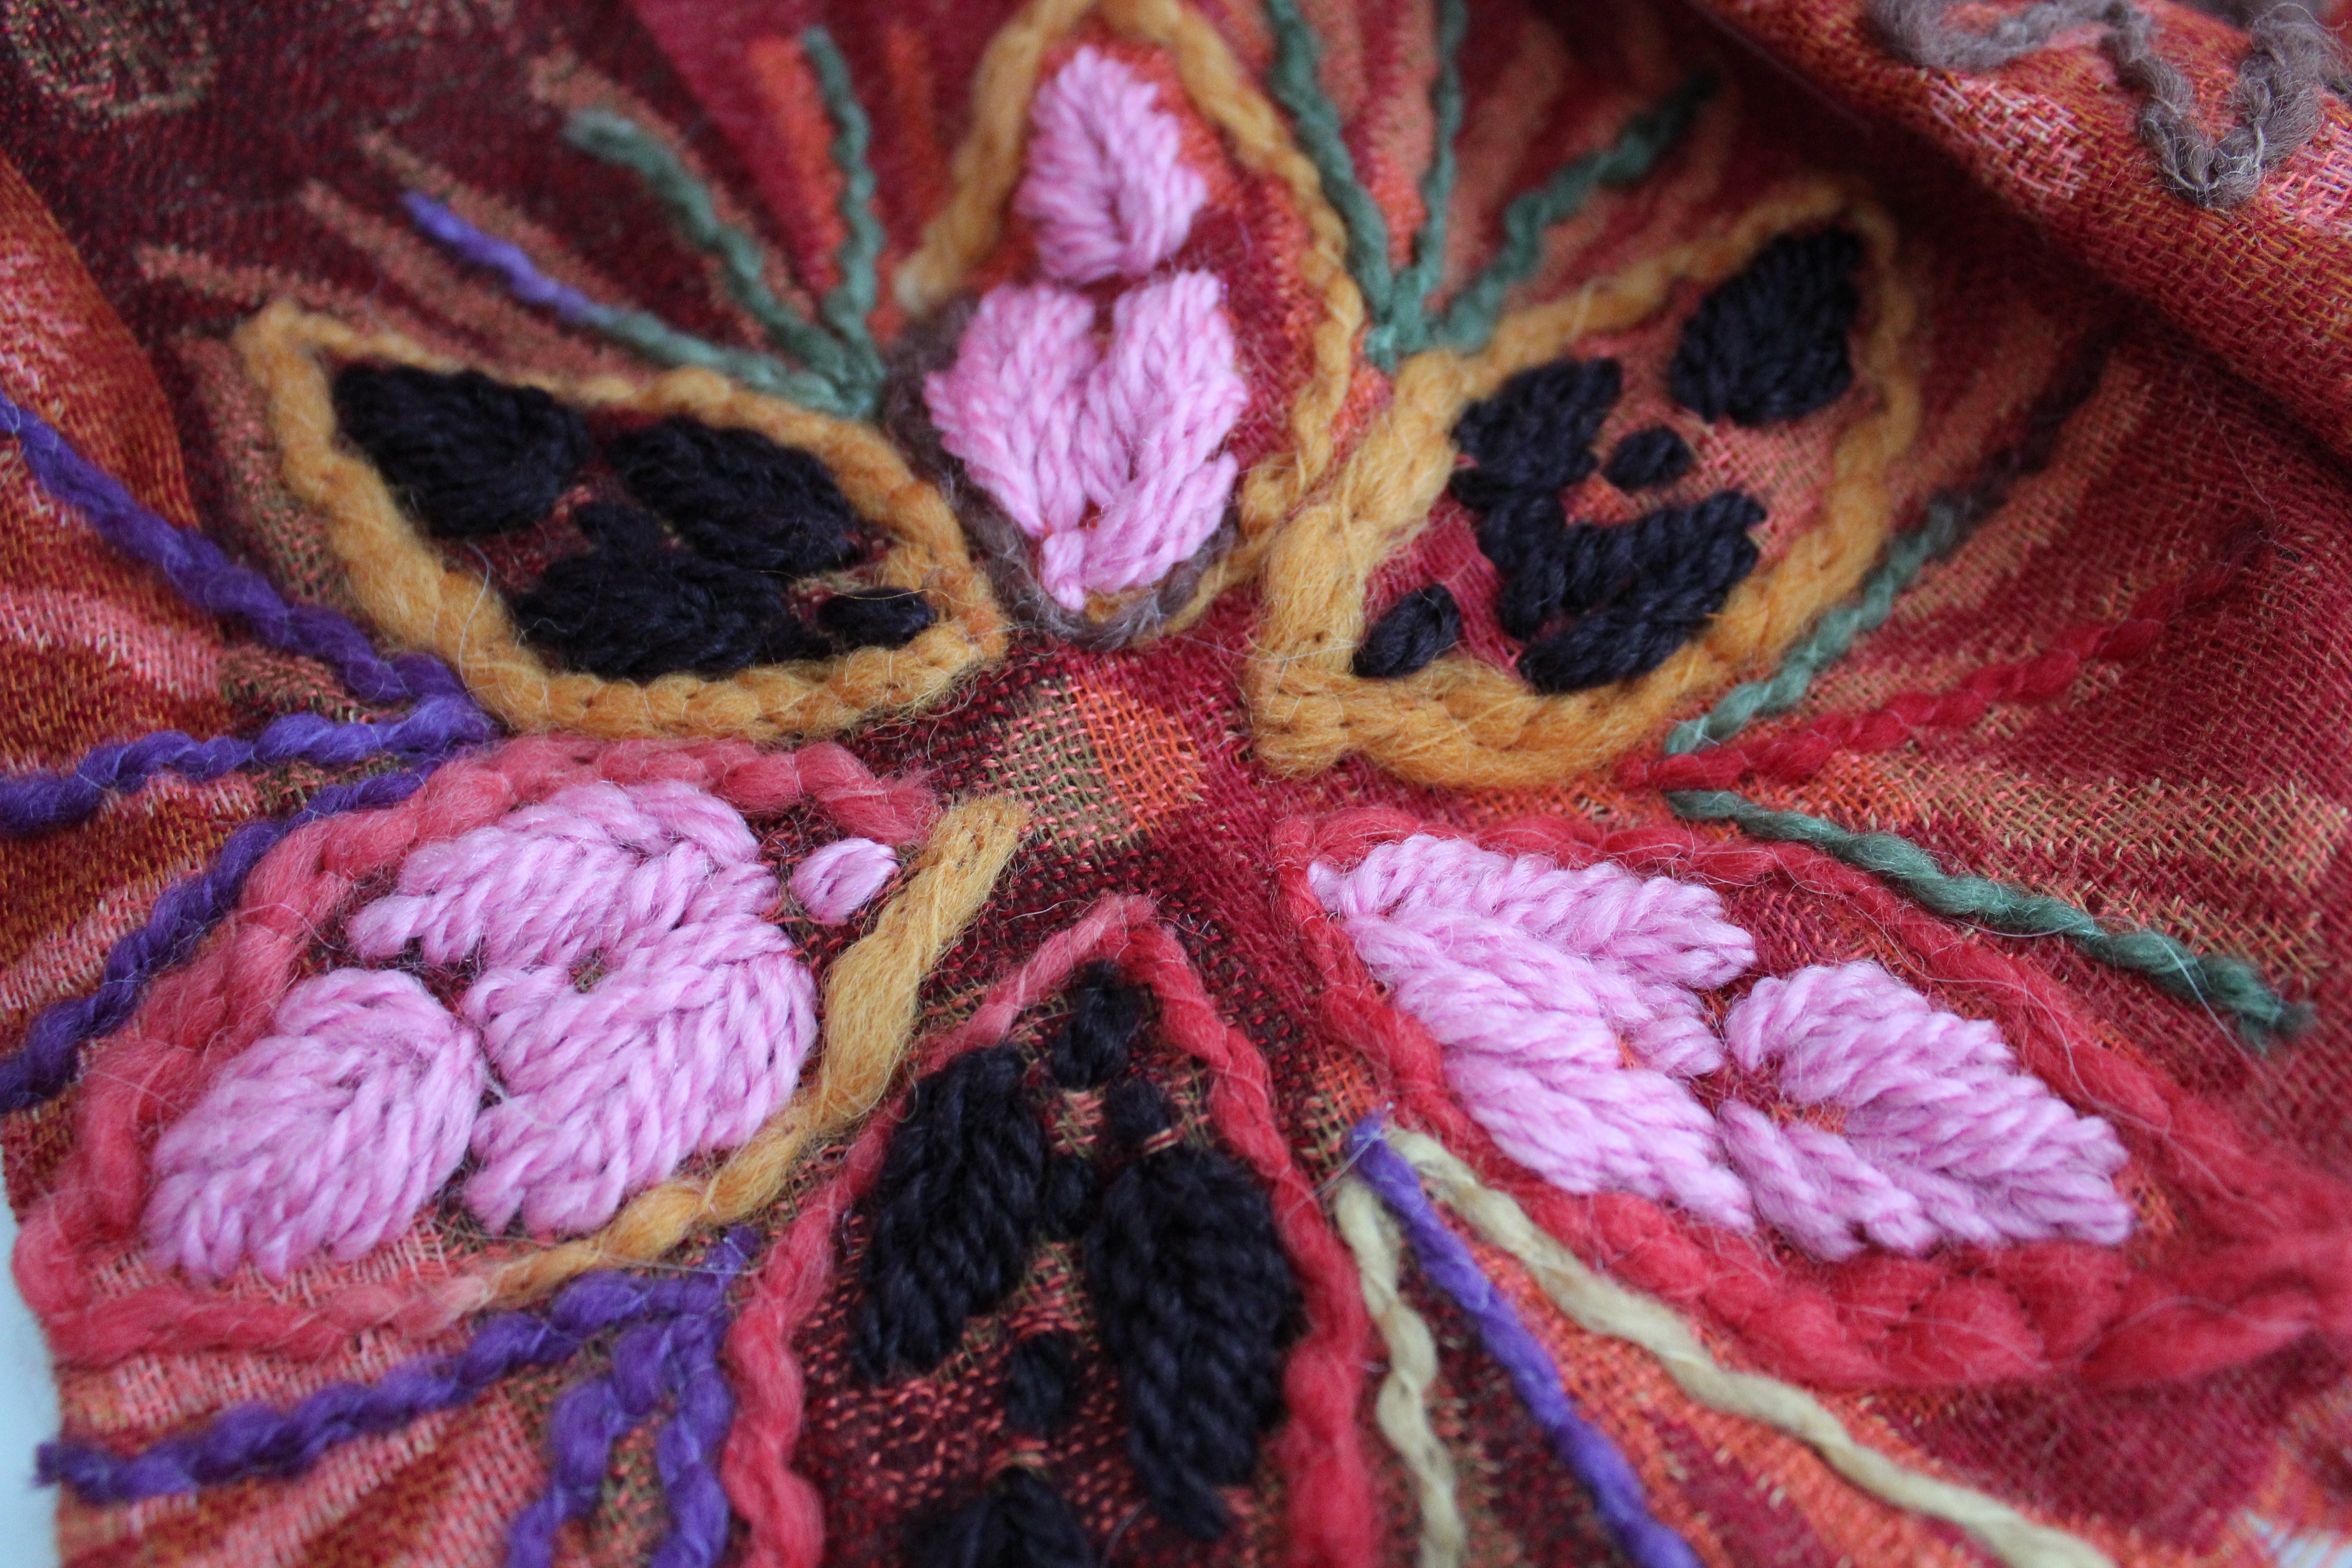
woman, flower, floral, female, decoration, pattern, fashion, clothing, cloth, scarf, material, thread, crochet, textile, art, colors, design, quilting